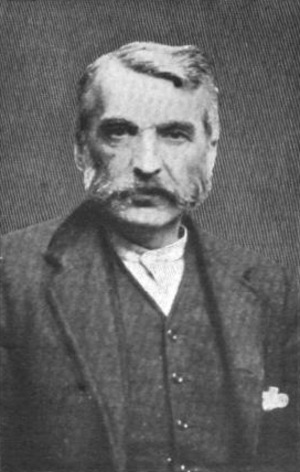
Adam Worth est un criminel d'origine allemande. Robert Anderson, un détective de Scotland Yard, lui donna un surnom, le « Napoléon du monde criminel ». Arthur Conan Doyle se serait inspiré de Worth pour créer l'adversaire de Sherlock Holmes, le Professeur Moriarty, surnommé le « Napoléon du Crime ».